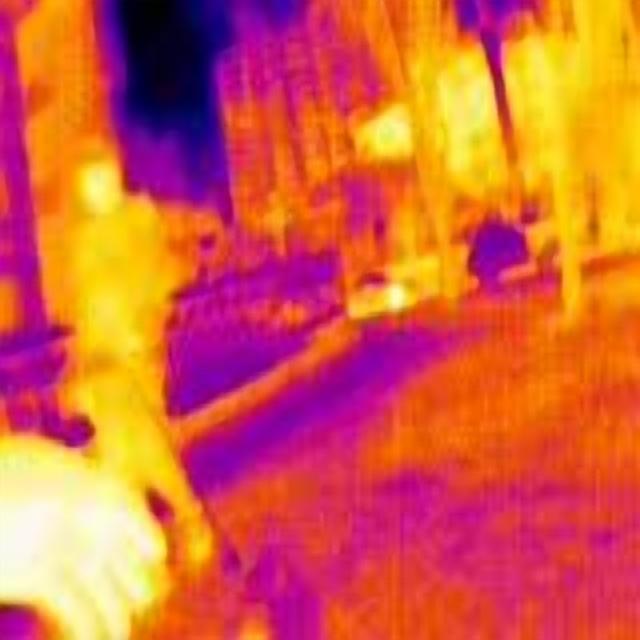
Detected objects:
label: person
label: person